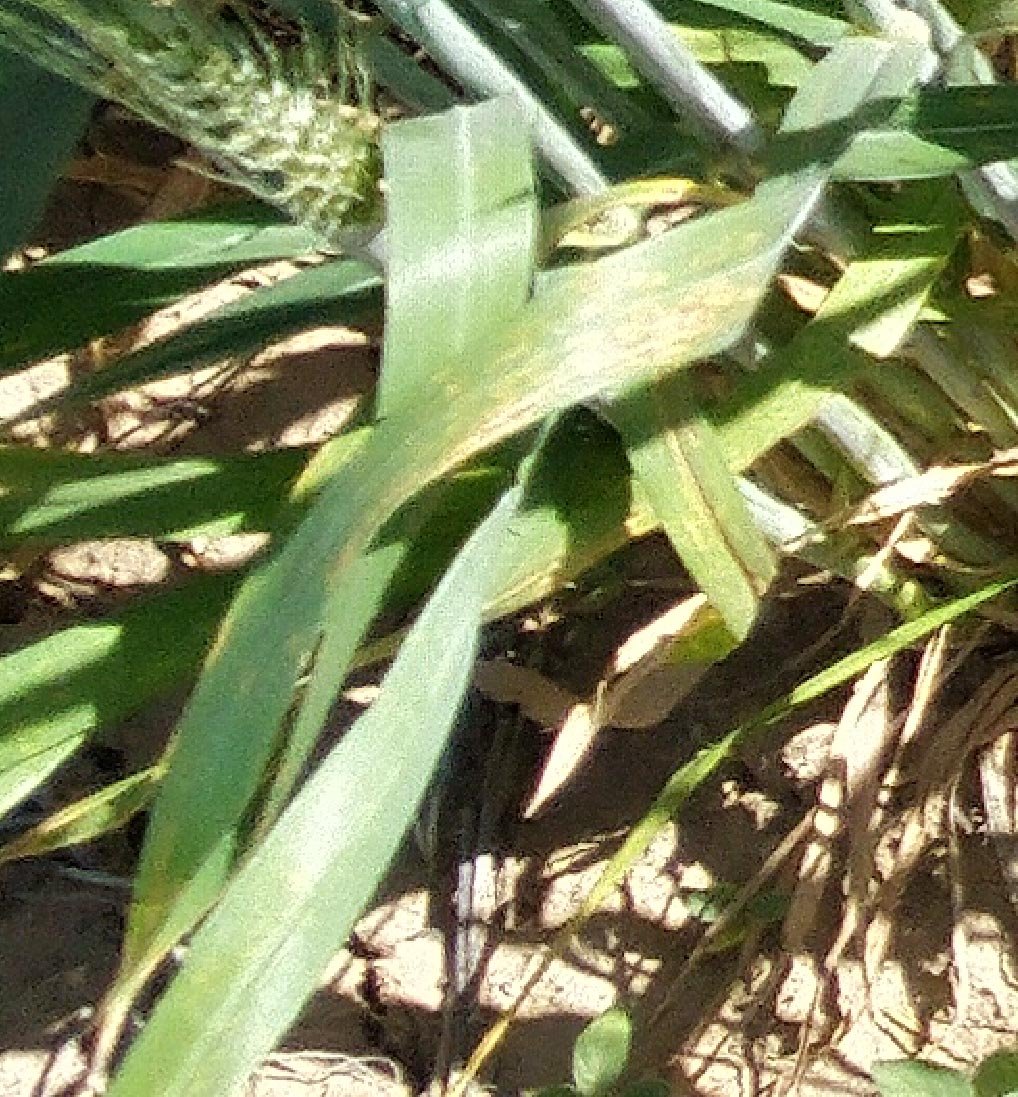
Label: Wheat___Healthy